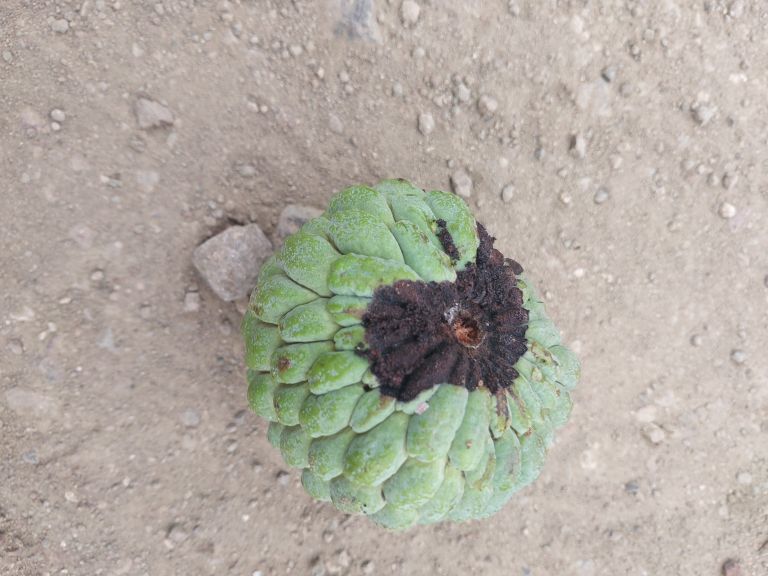
Disease label: Diplodia Rot